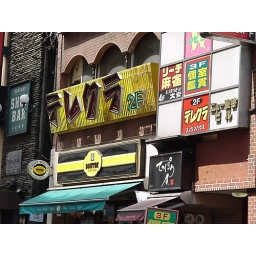
Black and yellow sign in Tokyo 2F 3F